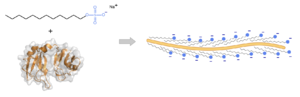
Le laurylsulfate de sodium ou dodécylsulfate de sodium, plus connu sous sa dénomination INCI sodium lauryl sulfate ou SLS, est un détergent et tensioactif ionique fort, couramment utilisé en biochimie et biologie moléculaire.
L'électrophorèse en gel de polyacrylamide contenant du laurylsulfate de sodium ou SDS-PAGE est une technique de biochimie et de biologie moléculaire, qui est utilisée pour analyser les protéines et les séparer en fonction de la masse moléculaire de la chaîne polypeptidique. C'est une technique dénaturante qui dissocie les complexes protéiques non-covalents.